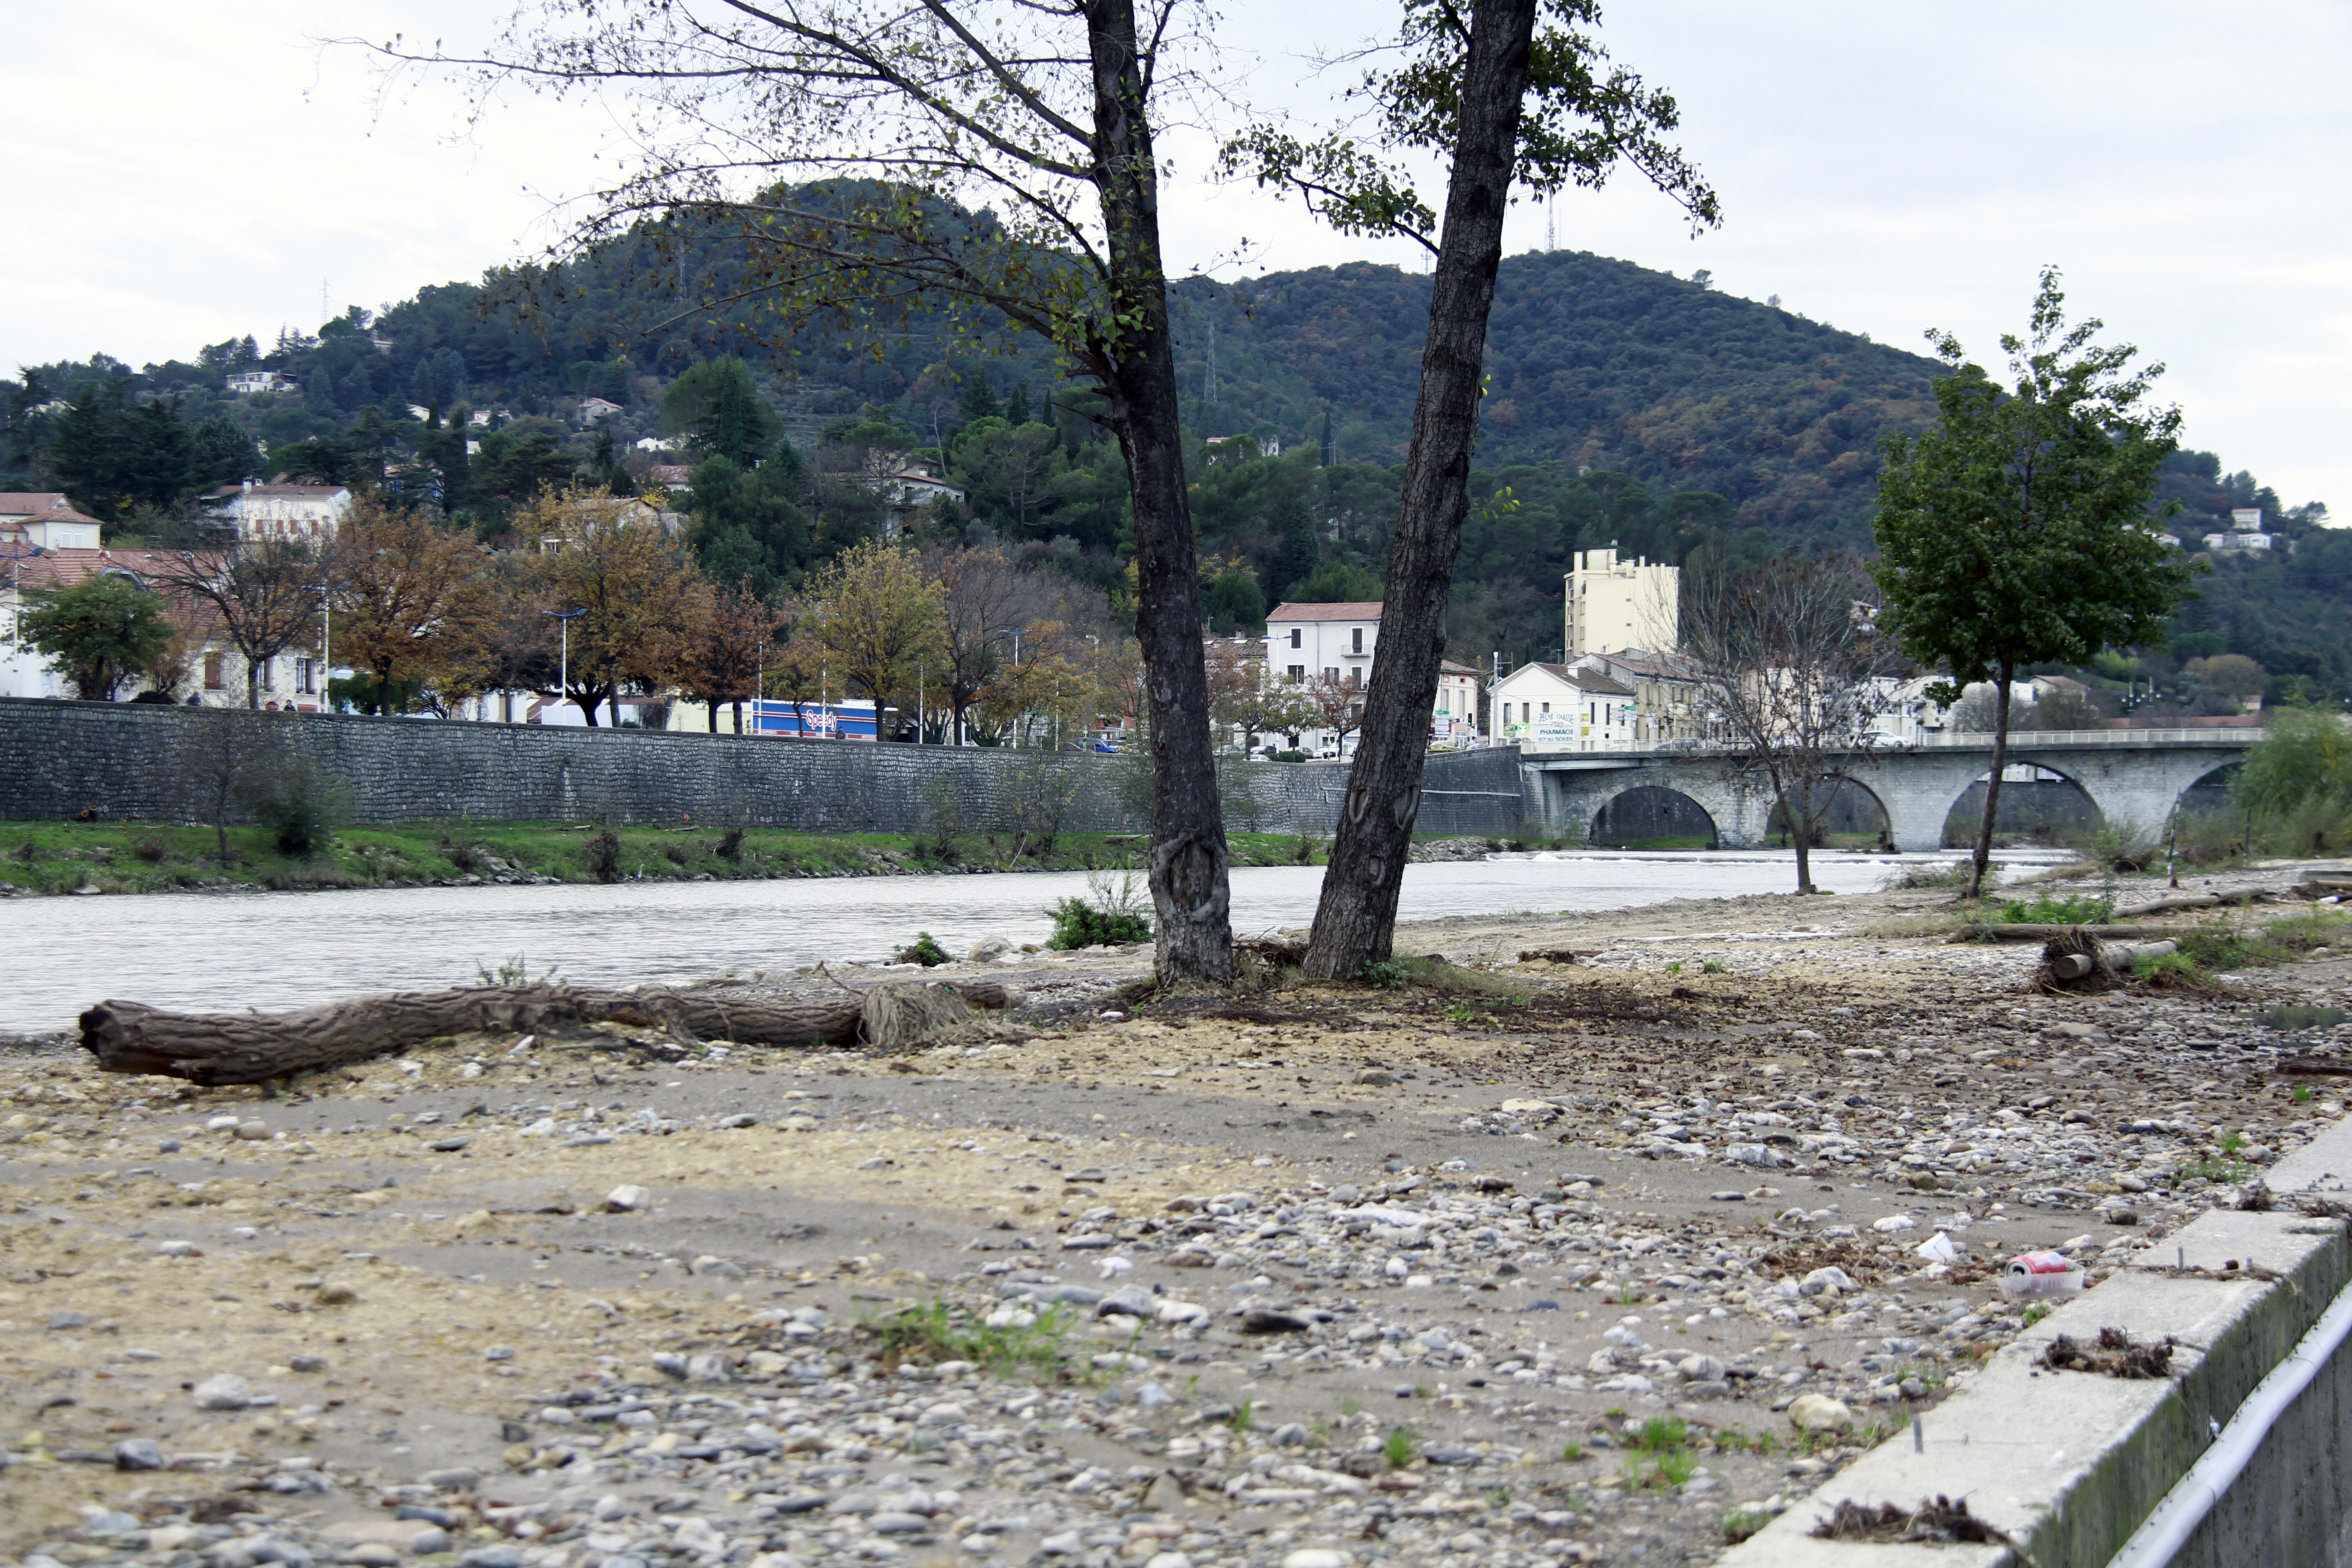
tree, wall, france, europe, midi, strom, languedocroussillon, dcembre, gard, berges, fluss, rivire, gardon, rivages